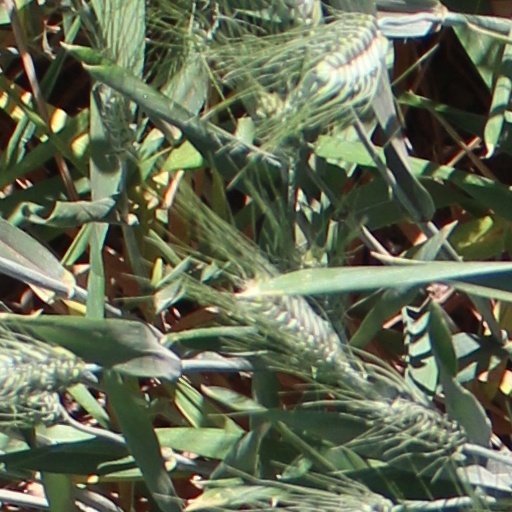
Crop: wheat